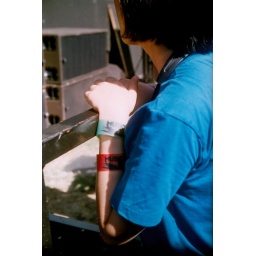
summer= bag in blue tshirt